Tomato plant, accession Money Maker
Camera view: bottom (45 deg); turntable rotation: 300 degrees
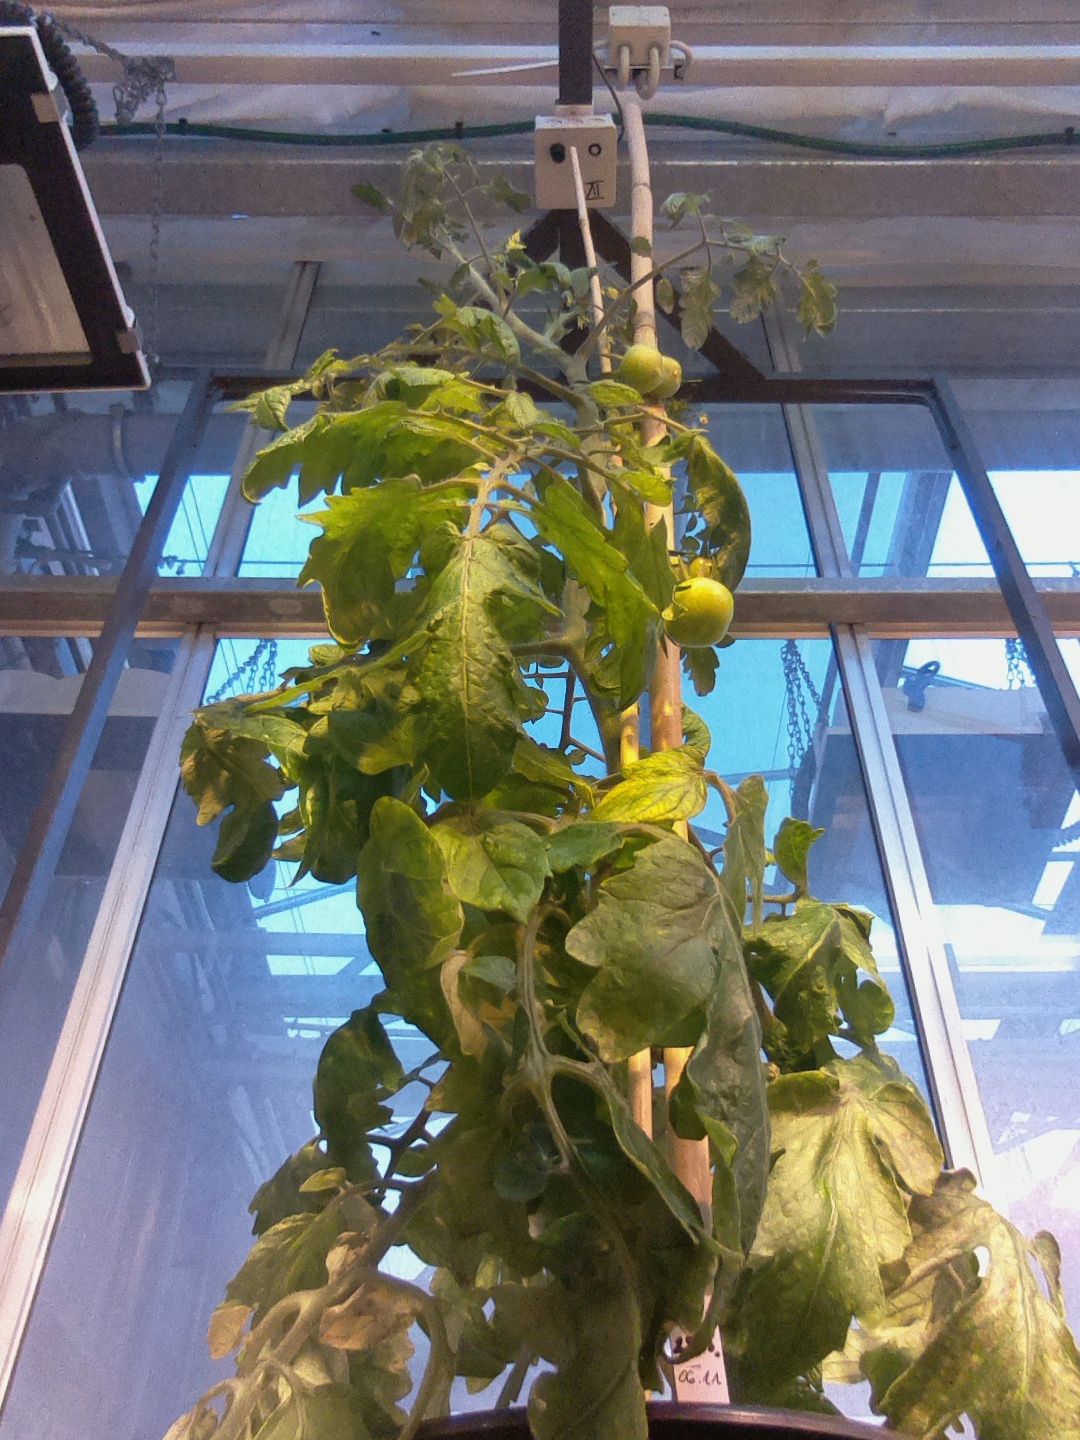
BBCH growth stage 73: 30%-40% of final fruit size